Asahi Motor

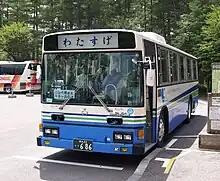
Low emission bus which Hino Blue Ribbon is used "Watasuge" bound for Odashirogahara

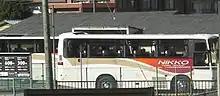
Bus terminal at Kinugawaonsen Station

is a subsidiary company of ASAHI Motor and Bando Bus and Tobu Railway. The head office is located in Nikko Office.